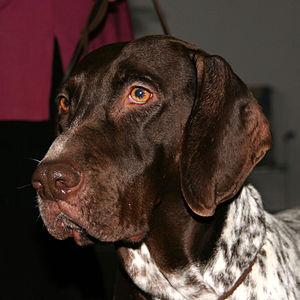
Un braque ou chien de type braccoïde est un type morphologique de chien utilisé comme chien d'arrêt généralement à poil ras et à oreilles pendantes.
Le chien d'arrêt danois ancestral, également appelé pointer danois ou ancien chien d'arrêt danois, est un chien d'arrêt continental d'origine danoise appartenant au 7ᵉ groupe de la Fédération cynologique internationale. Comme la plupart des braque, il n'est pas grand ; c'est toutefois un animal robuste, bien équilibré, aux cuisses musclées, à la tête lourde. Son encolure longue et puissante porte un fanon. Le poil est ras ; la robe est brun et blanc avec quelques mouchetures.